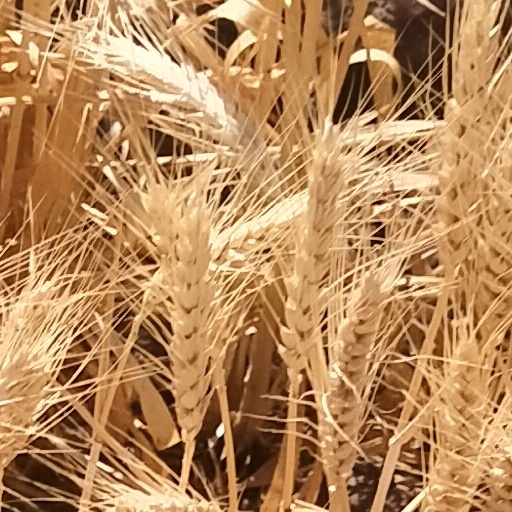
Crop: wheat